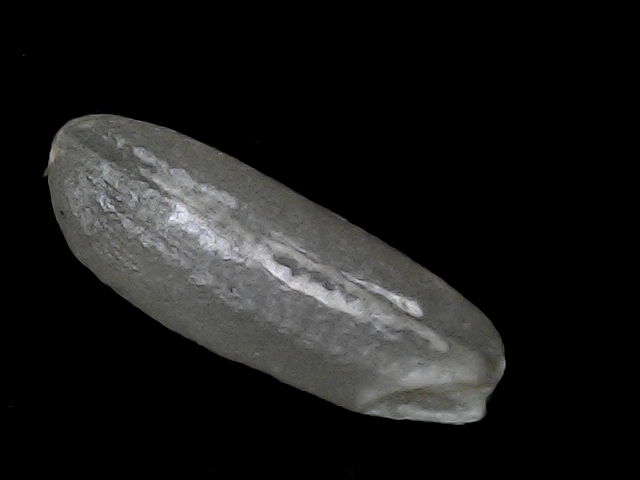
Rice variety: BD30